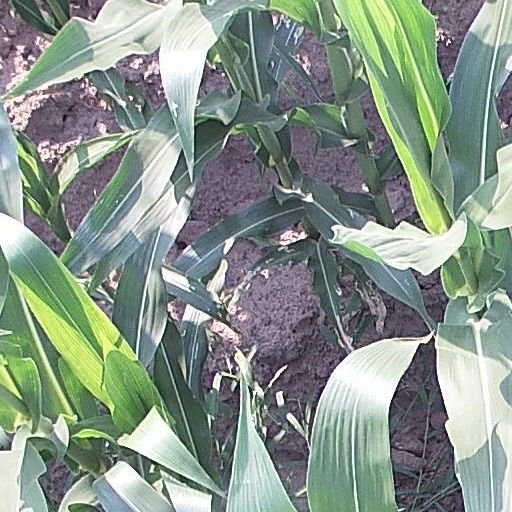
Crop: maize; corn